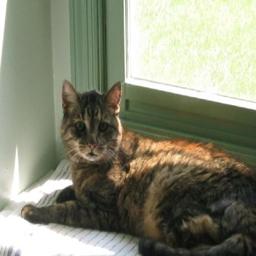
Animal: cats